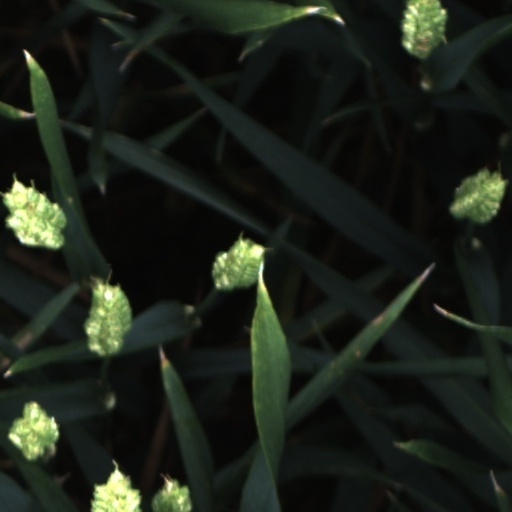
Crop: wheat